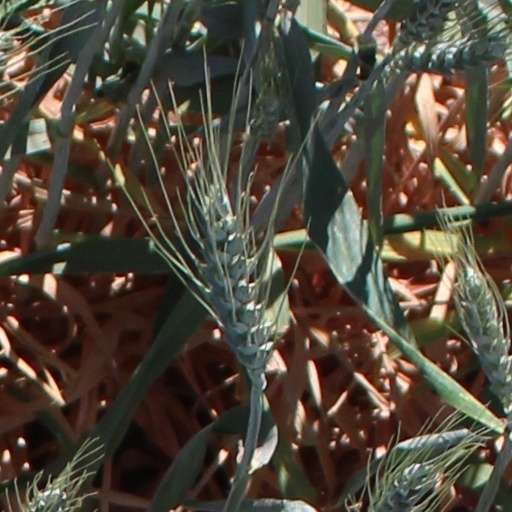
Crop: wheat